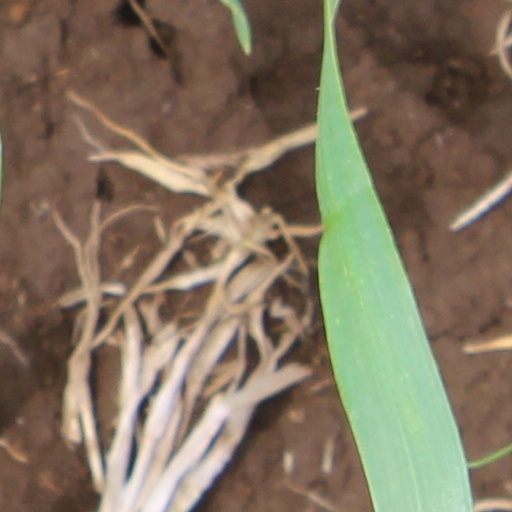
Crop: wheat